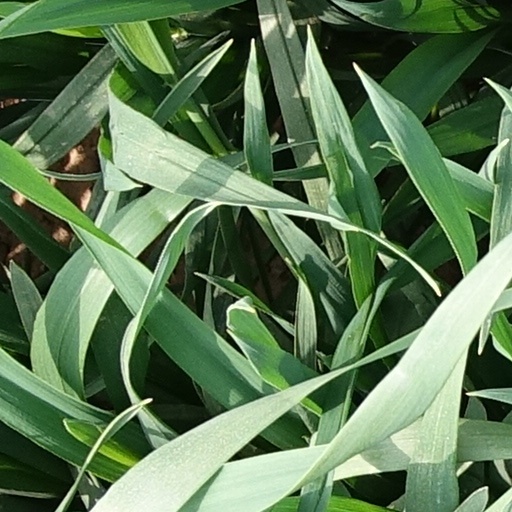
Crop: wheat